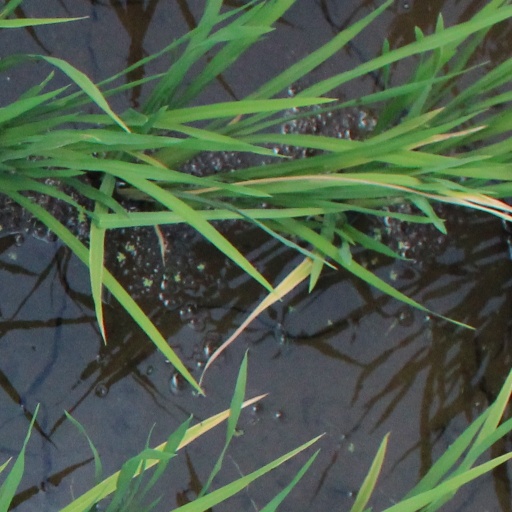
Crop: rice